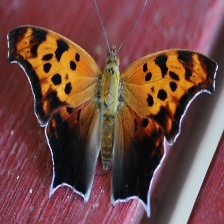
Species: QUESTION MARK
Butterfly family (ImageNet category): admiral